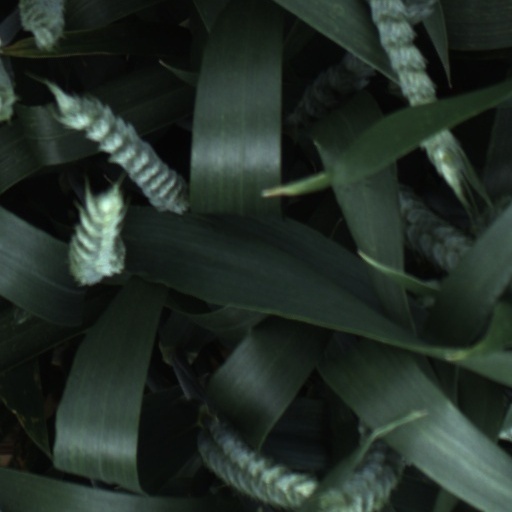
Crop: wheat